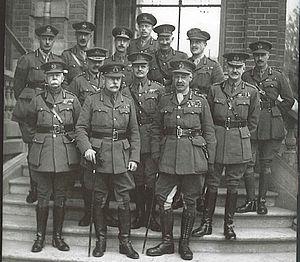
L'armée britannique durant la Première Guerre mondiale a eu à combattre de manière la plus importante et la plus coûteuse de sa longue histoire. Au début du conflit, ses combattants étaient exclusivement composés de volontaires jusqu'à 1916, contrairement aux armées française et allemande composées surtout de conscrits. De plus, l'armée britannique était considérablement moins nombreuse que ces deux dernières.